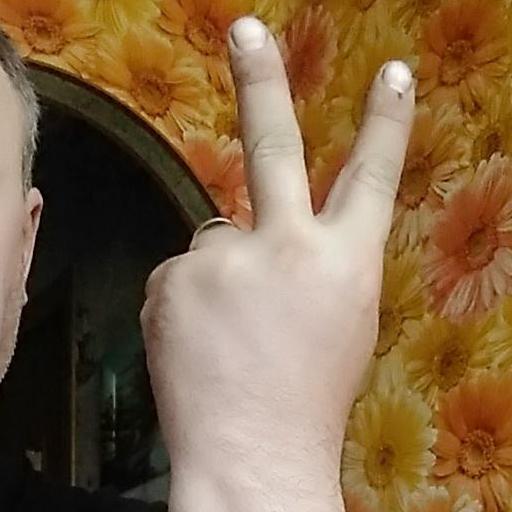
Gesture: peace_inverted